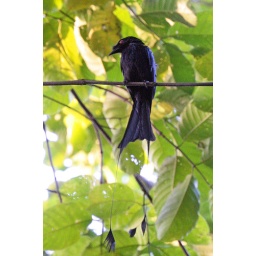
Difficult to photo a black bird under the canopy - flash seemed to help a little with ISO 1600 and IS!